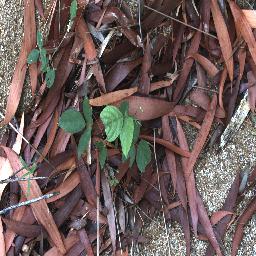
Label: negative